Empire Cinemas

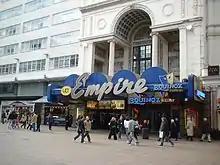
Empire Leicester Square, pictured in 2004 with the old signage

Empire Cinemas Limited was a multiplex cinema chain in the UK. Prior to the company entering administration in July 2023, there were 13 Empire Cinemas across the country, with 128 screens in total.